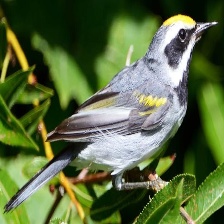
Species: GOLD WING WARBLER
Scientific name: VERMIVORA CHRYSOPTERA